Upper Carniola

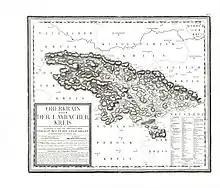
An Austrian map from the late 18th century of "Upper Carniola or District of Ljubljana"

Its origins as a separate political entity can be traced back to the 17th century, when the Habsburg duchy of Carniola was divided into three administrative districts. This division was thoroughly described by the scholar Johann Weikhard von Valvasor in his 1689 work "The Glory of the Duchy of Carniola". The districts were known in German as ("kresija" in old Slovene). They were: "Upper Carniola" with its administrative seat in Ljubljana, comprising the northern areas of the duchy; "Lower Carniola", comprising the east and south-east, with its administrative seat in Novo Mesto; and "Inner Carniola" comprising the west and southwest of the duchy, with its administrative seat in Postojna.